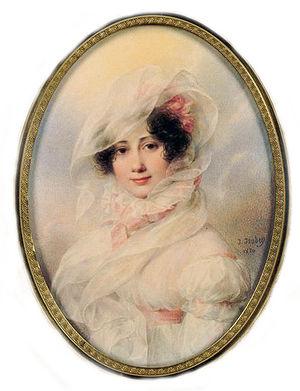
Portrait présumé de la princesse Bagration. Miniatures et enluminures.